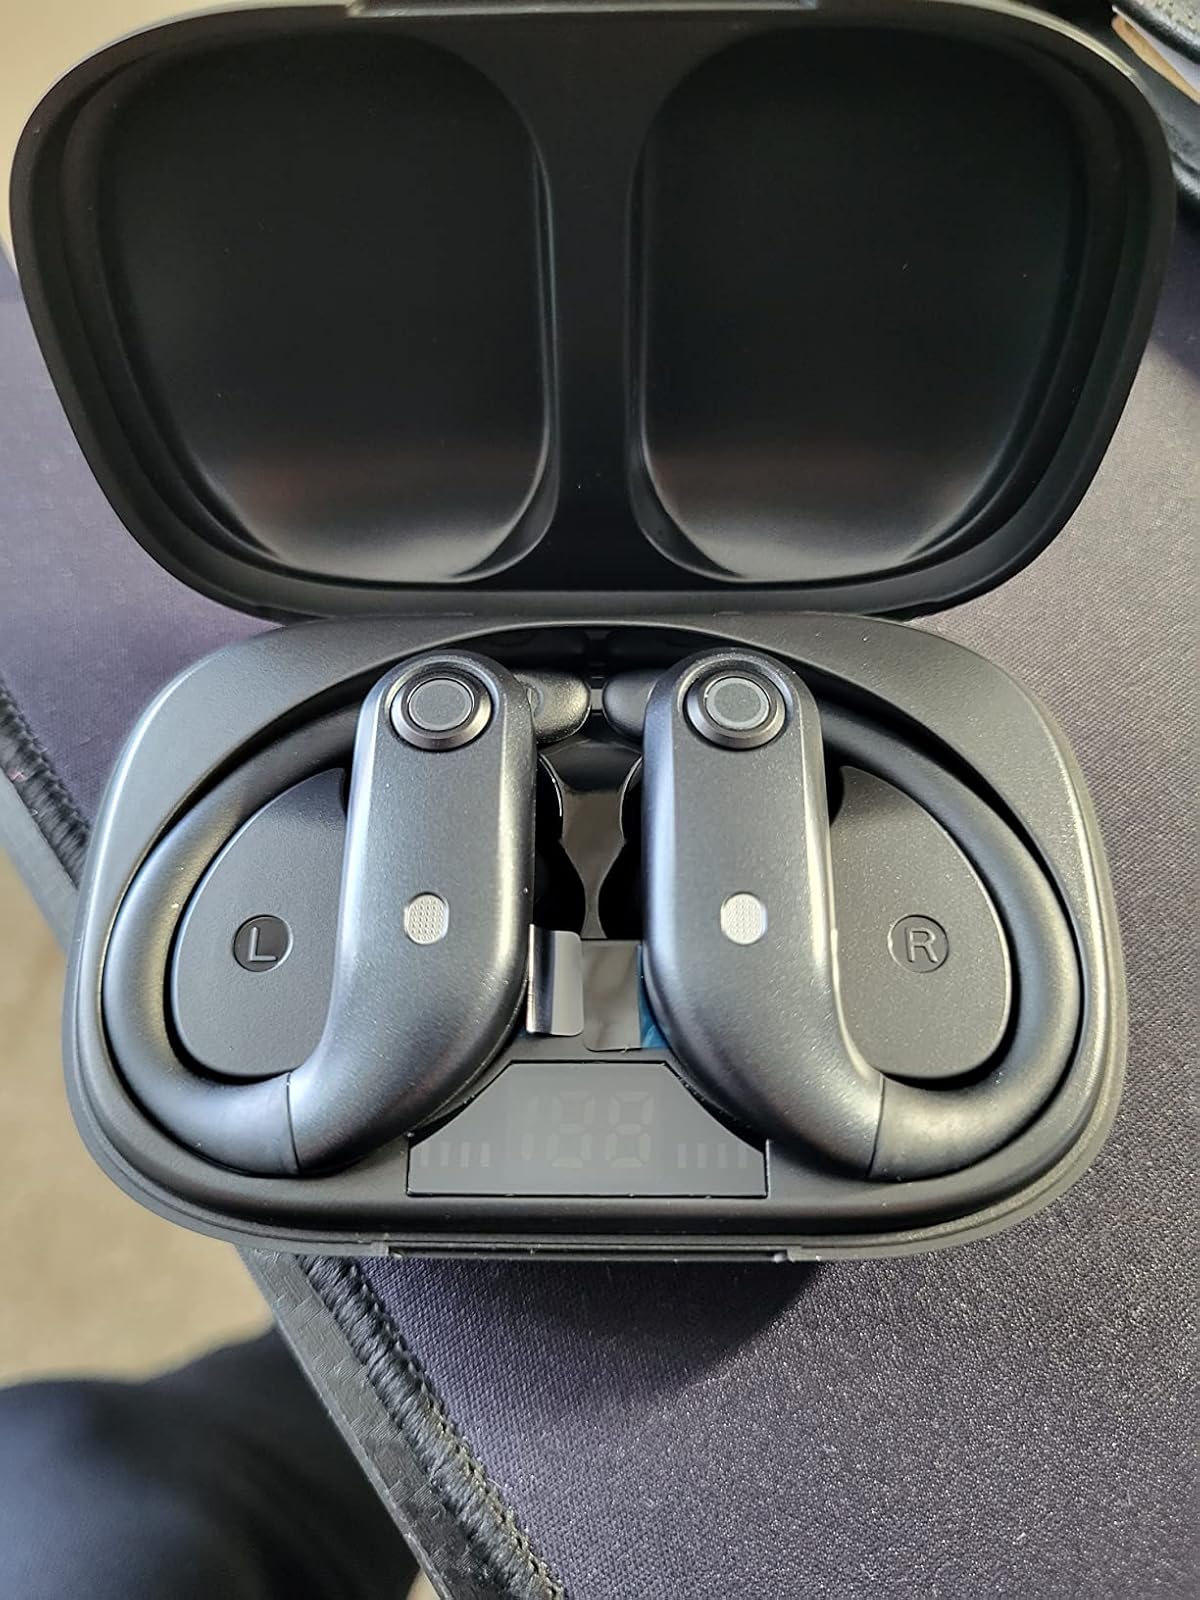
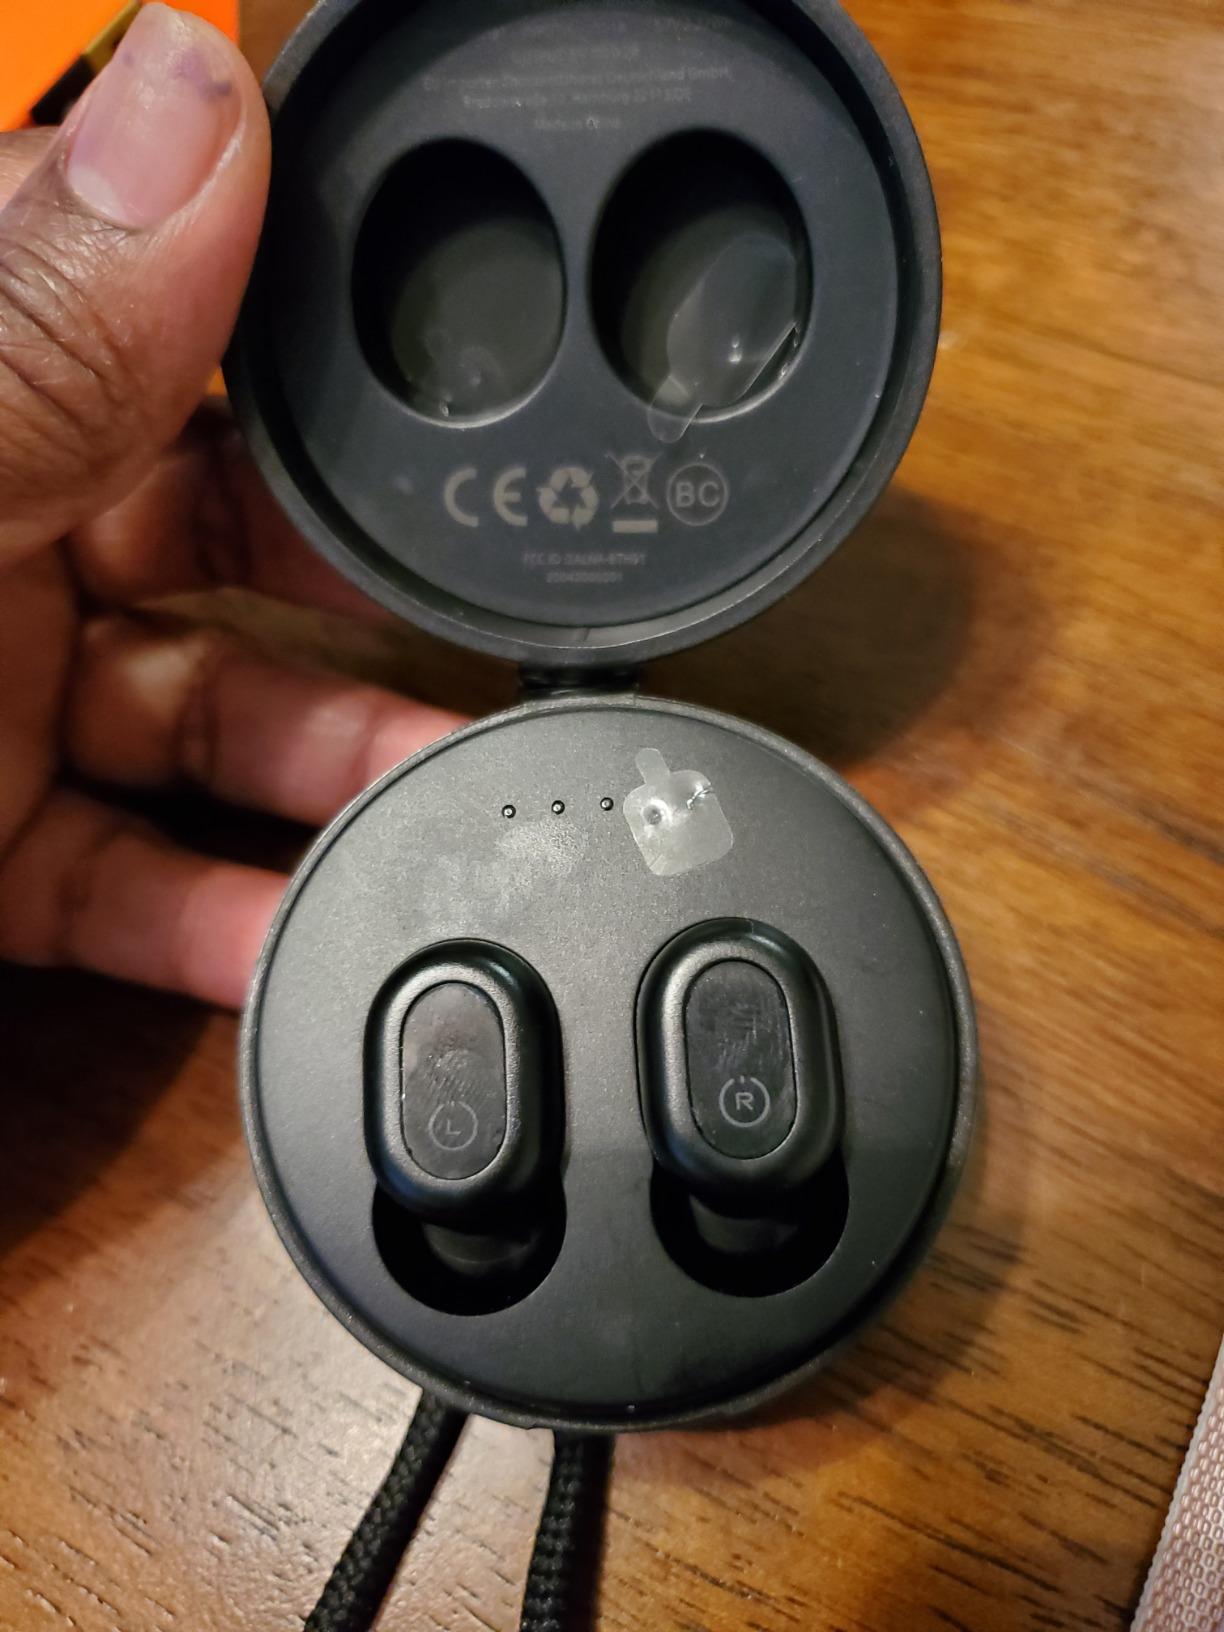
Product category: earbuds
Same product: no